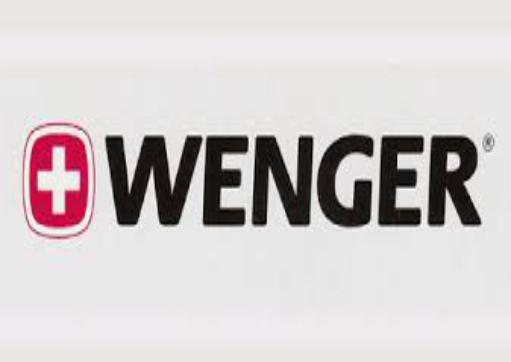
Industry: Necessities